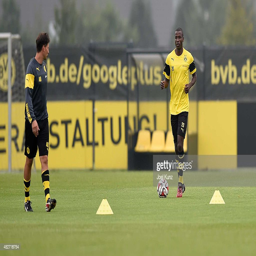
football player during a training session at training ground .